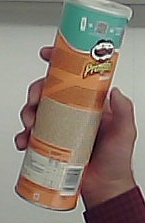
Product: pringles_paprika